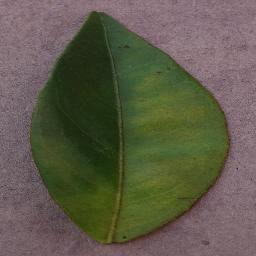
Label: Orange___Haunglongbing_(Citrus_greening)